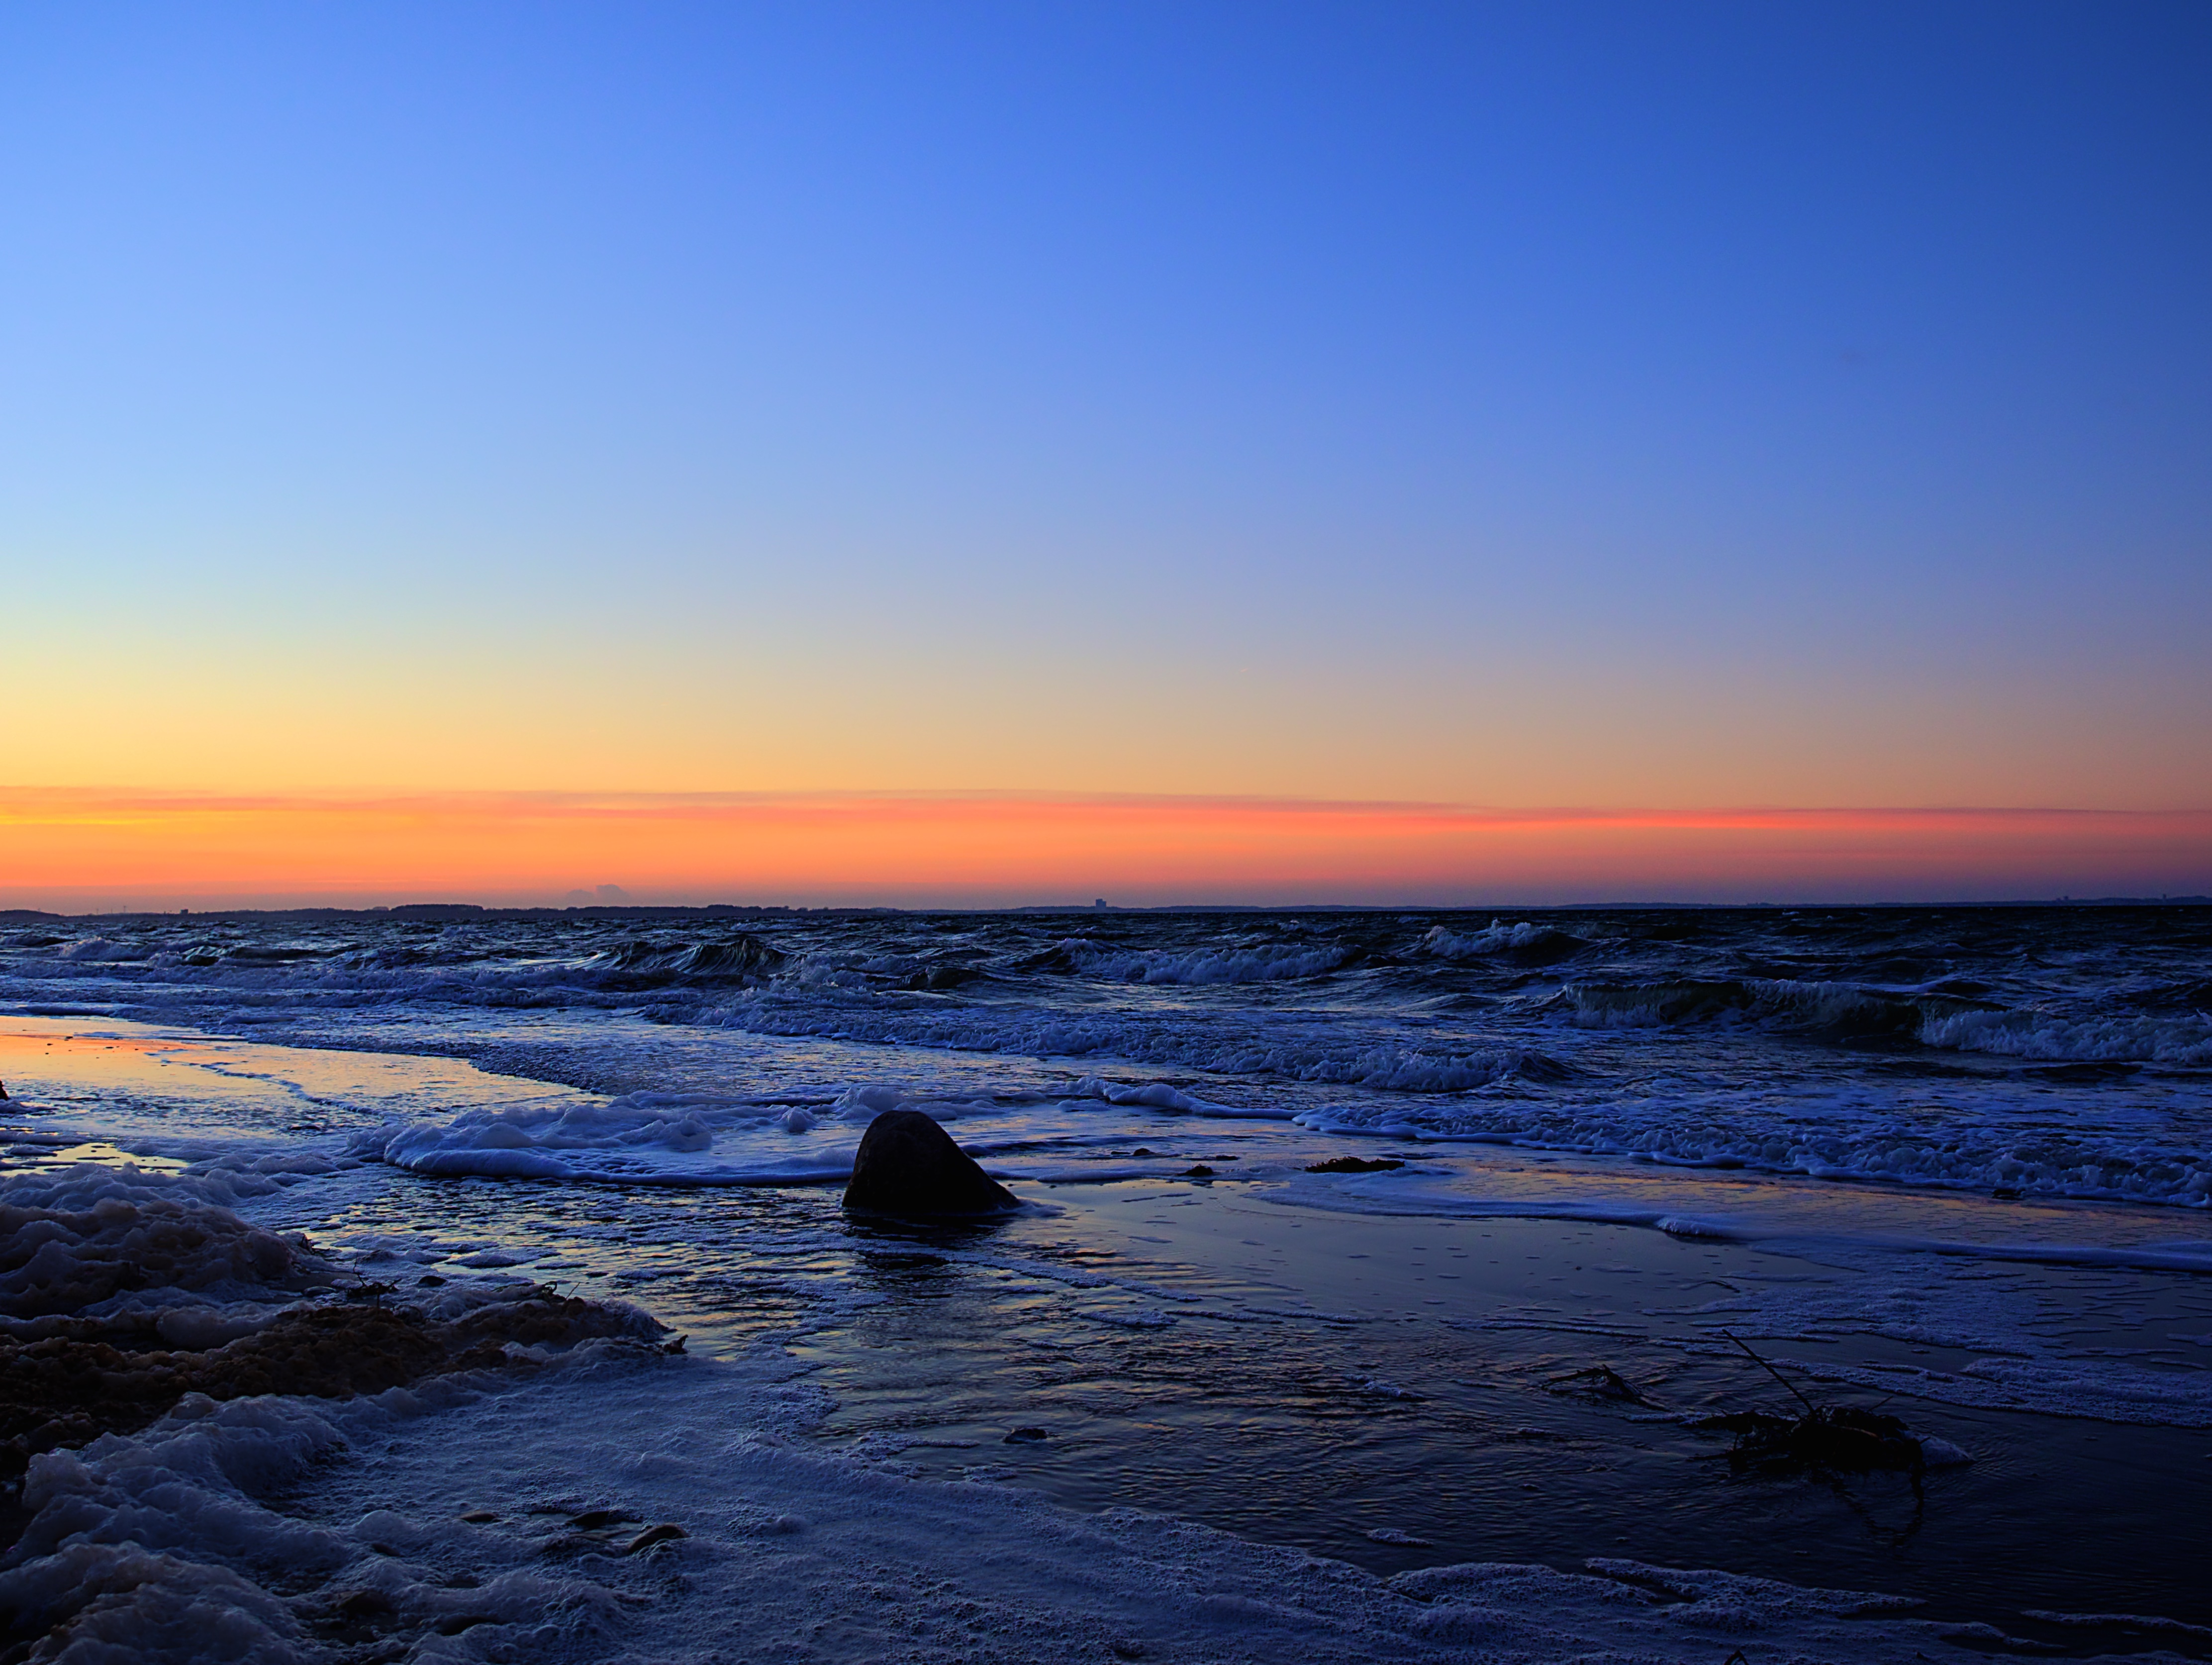
beach, sea, coast, water, sand, ocean, horizon, cold, cloud, sky, sun, sunrise, sunset, sunlight, morning, shore, wave, dawn, dusk, evening, body of water, cape, baltic sea, afterglow, sand beach, uncomfortable, wind wave, gro schwansee